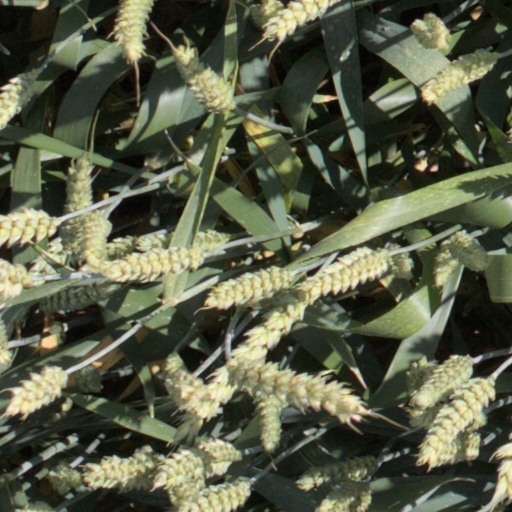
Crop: wheat